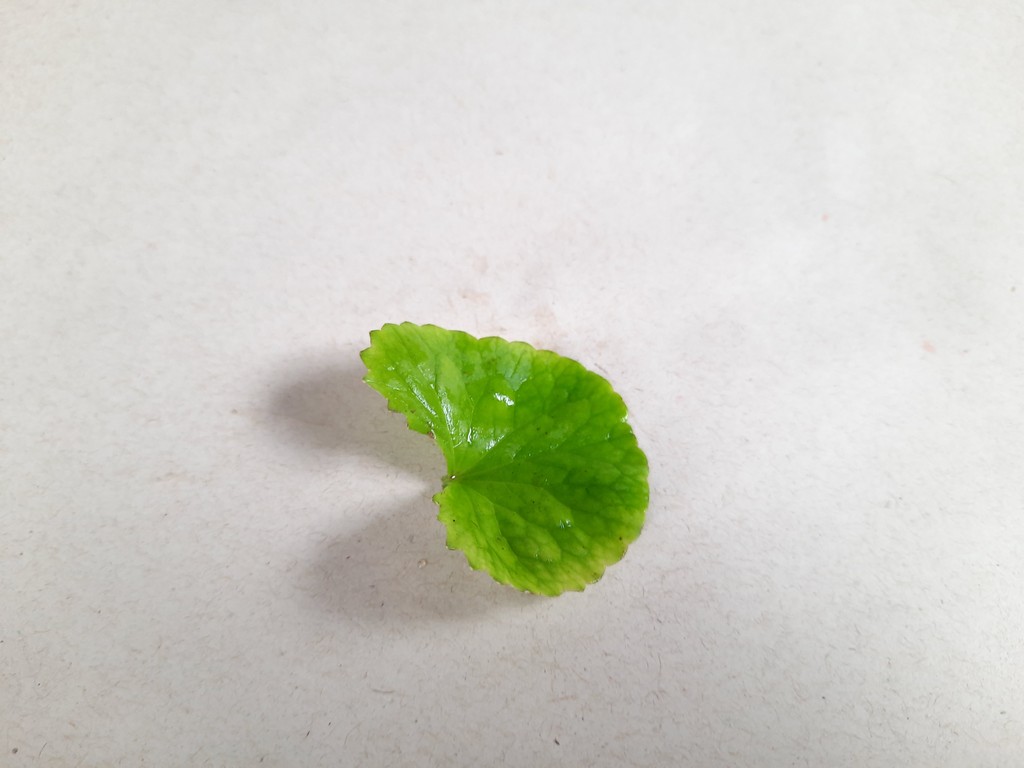
Label: Healthy